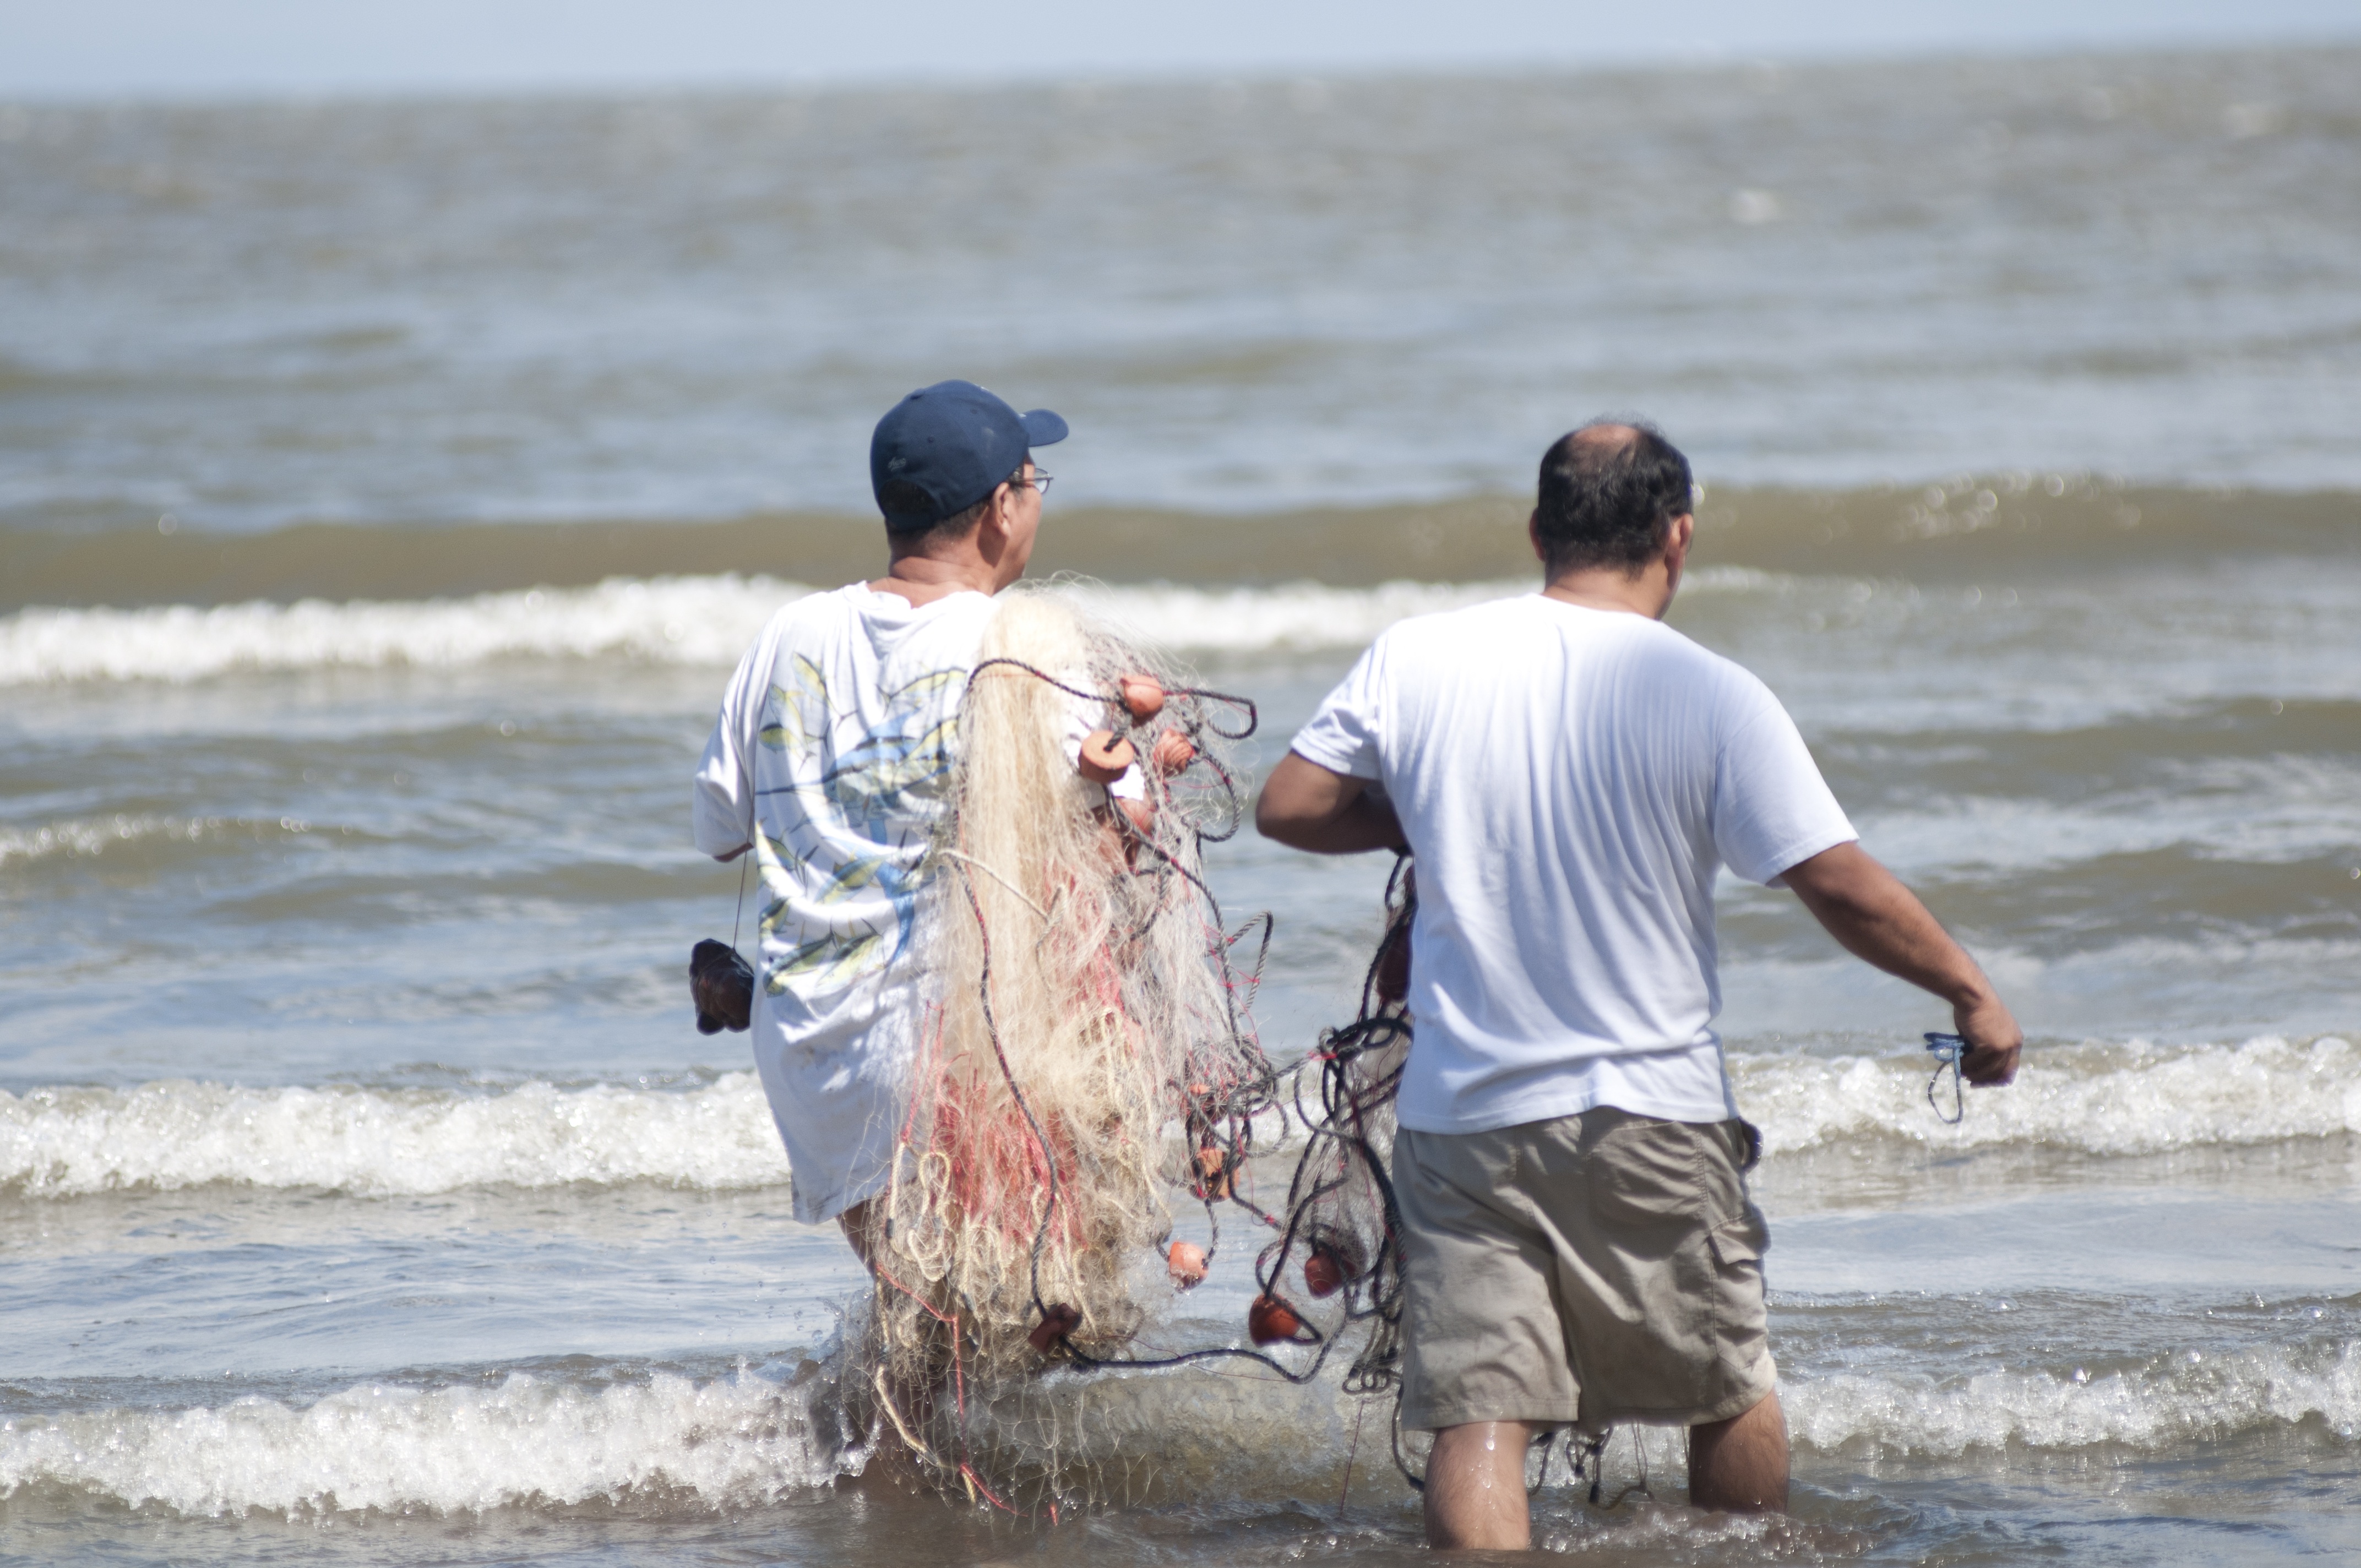
beach, sea, coast, water, nature, sand, people, shore, wave, fishermen, artisanal fisheries